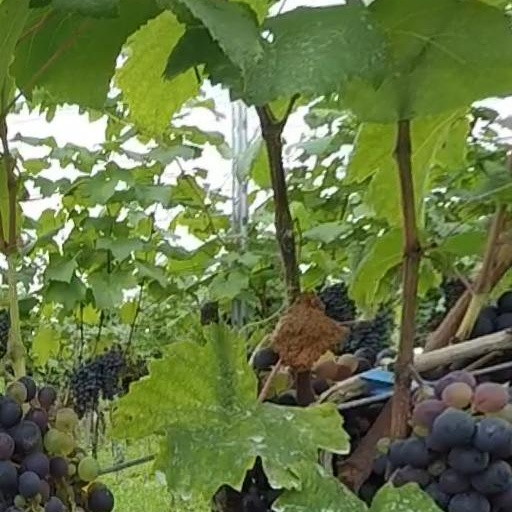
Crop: grape